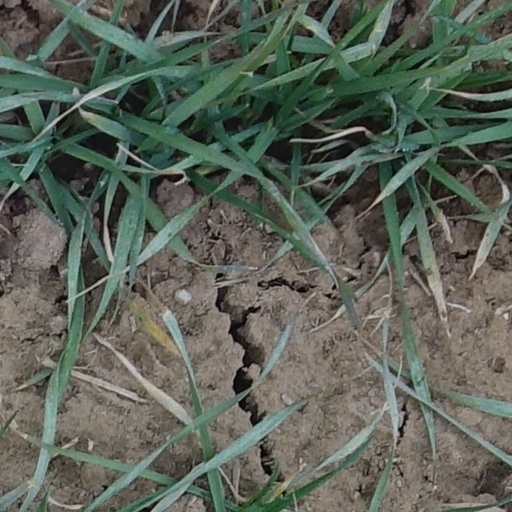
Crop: wheat